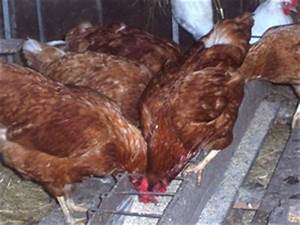
Label: chicken